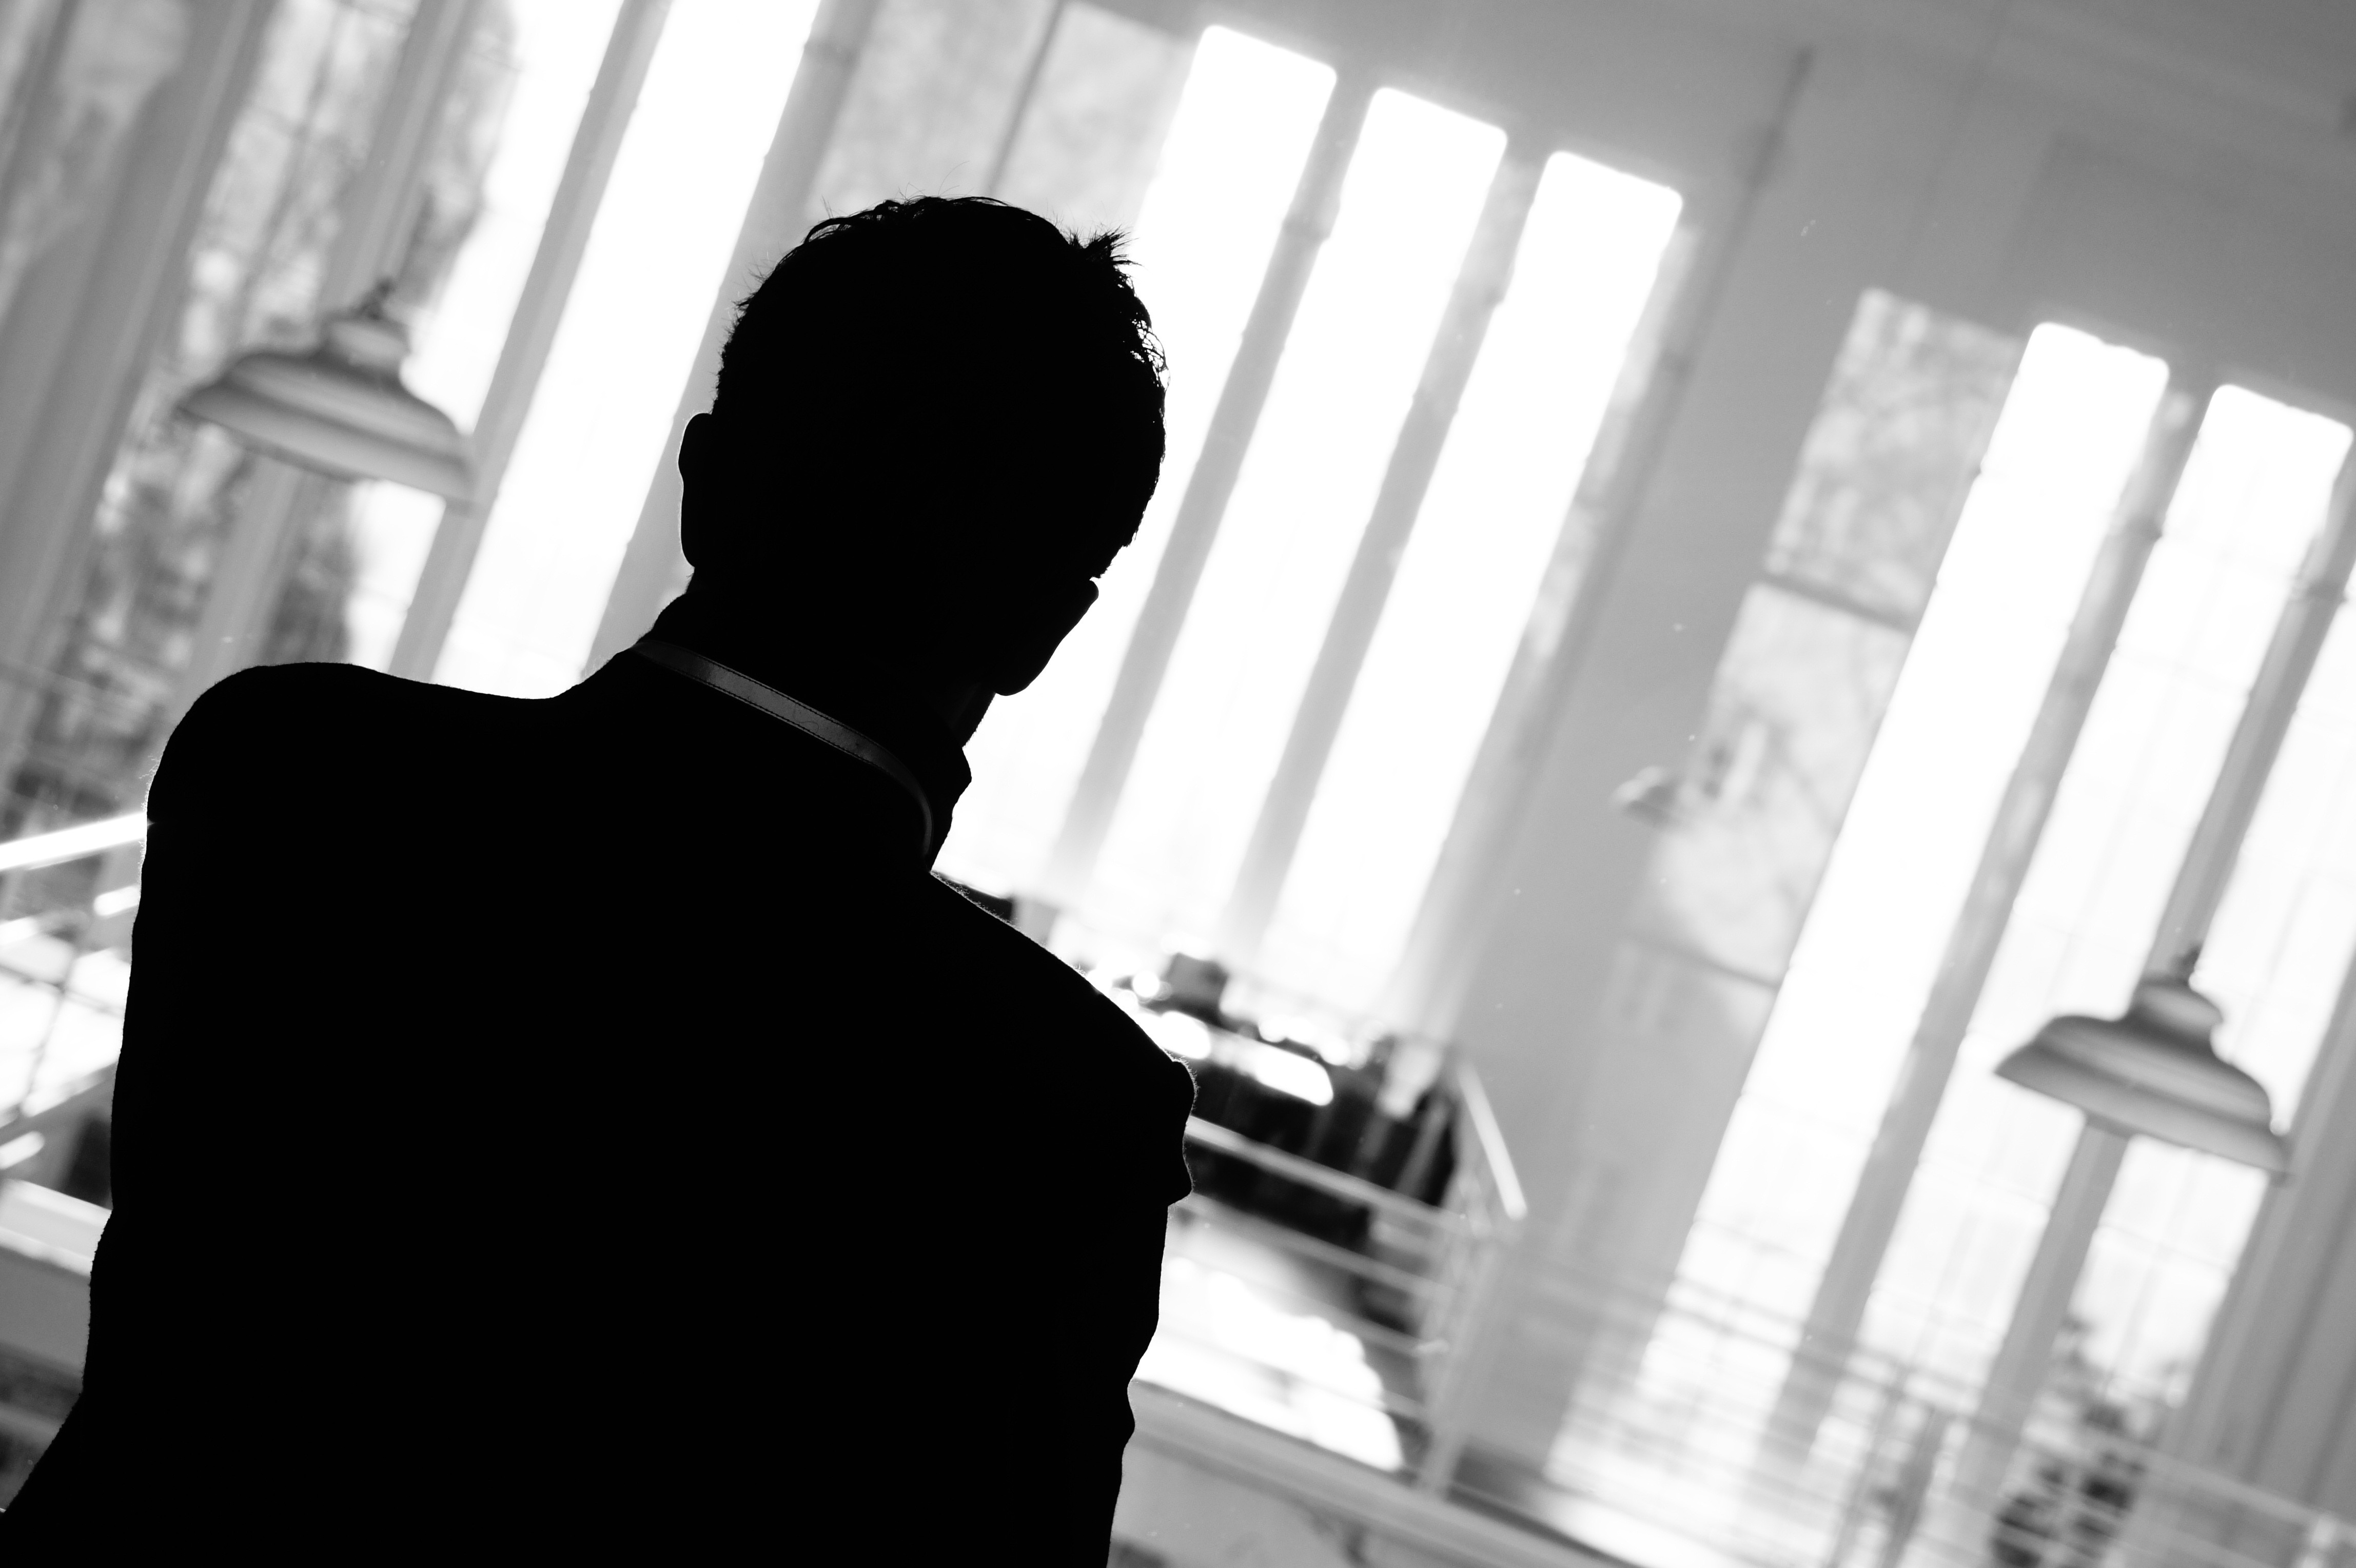
man, black and white, glass, office, monochrome, berlin, monochrome photography